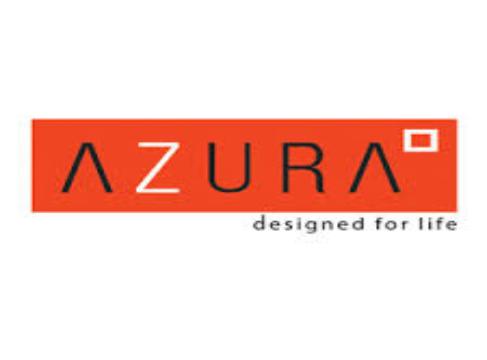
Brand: Azura
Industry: Others